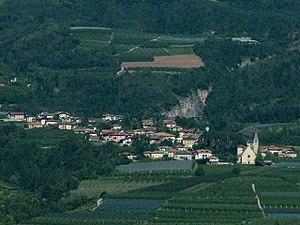
Ala
Sanzeno est une commune italienne d'environ 900 habitants située dans la province autonome de Trente dans la région du Trentin-Haut-Adige dans le nord-est de l'Italie.